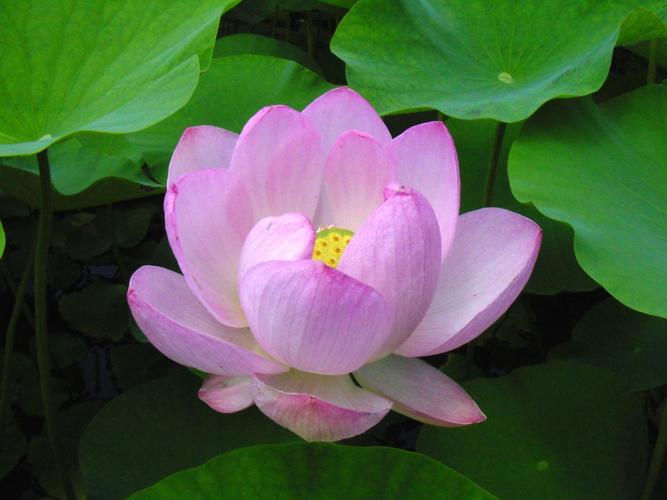
Label: lotus